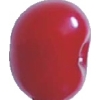
Label: cherry_sour